The George McKenna Story

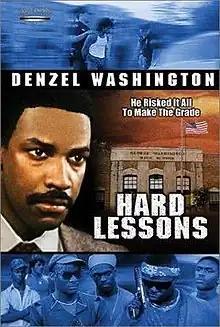
Film poster made for re-release under the title "Hard Lessons"

The George McKenna Story is a 1986 biographical television film directed by Eric Laneuville, which stars Laneuville's "St. Elsewhere" co-star Denzel Washington and Lynn Whitfield. It involves the events at George Washington Preparatory High School in South Los Angeles. The film was later (after Denzel Washington became a superstar) re-released on video under the title Hard Lessons.